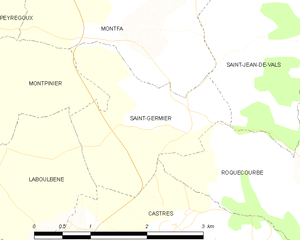
Carte de la commune française de code INSEE 81252 - Saint-Germier (Tarn)
Saint-Germier est une commune française située dans le département du Tarn, en région Occitanie.